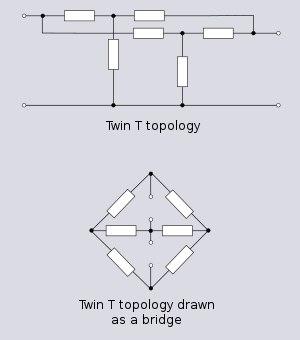
La topologie d'un circuit électronique est la forme prise par le réseau d'interconnexions des composantes du circuit. Des valeurs différentes des composantes sont considérées comme formant la même topologie. La topologie ne se préoccupe pas de la disposition physique des composantes d'un circuit, ni de leur position sur un schéma électrique. Similairement au concept mathématique de topologie, elle ne se préoccupe que des connexions qui existent entre les composantes. Il peut y avoir de nombreux schémas de circuits et dispositions physiques correspondant tous à la même topologie.